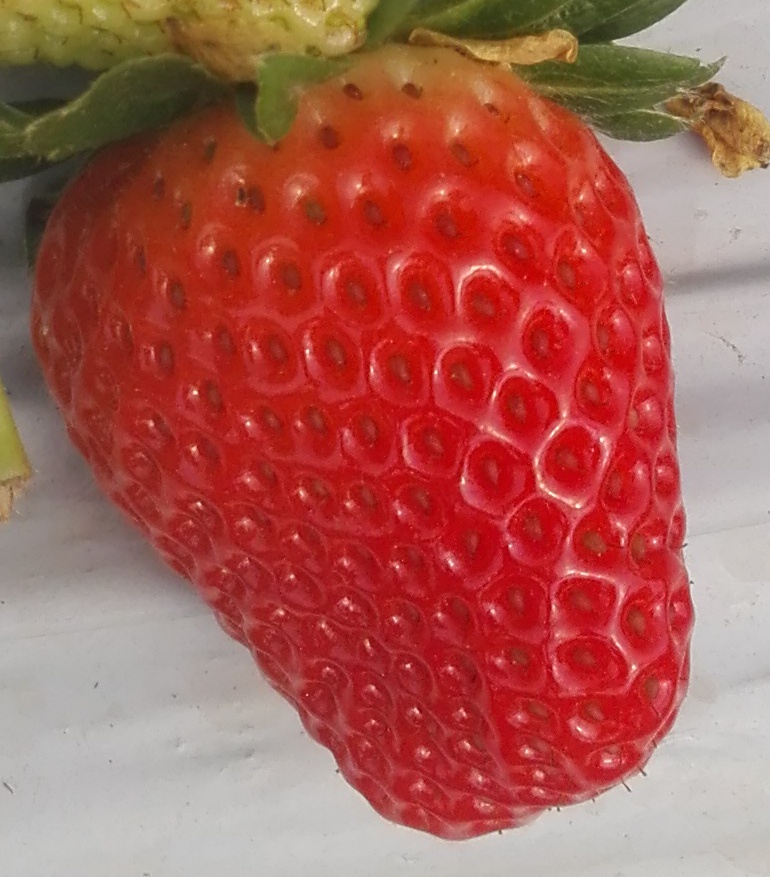
Label: Strawberry